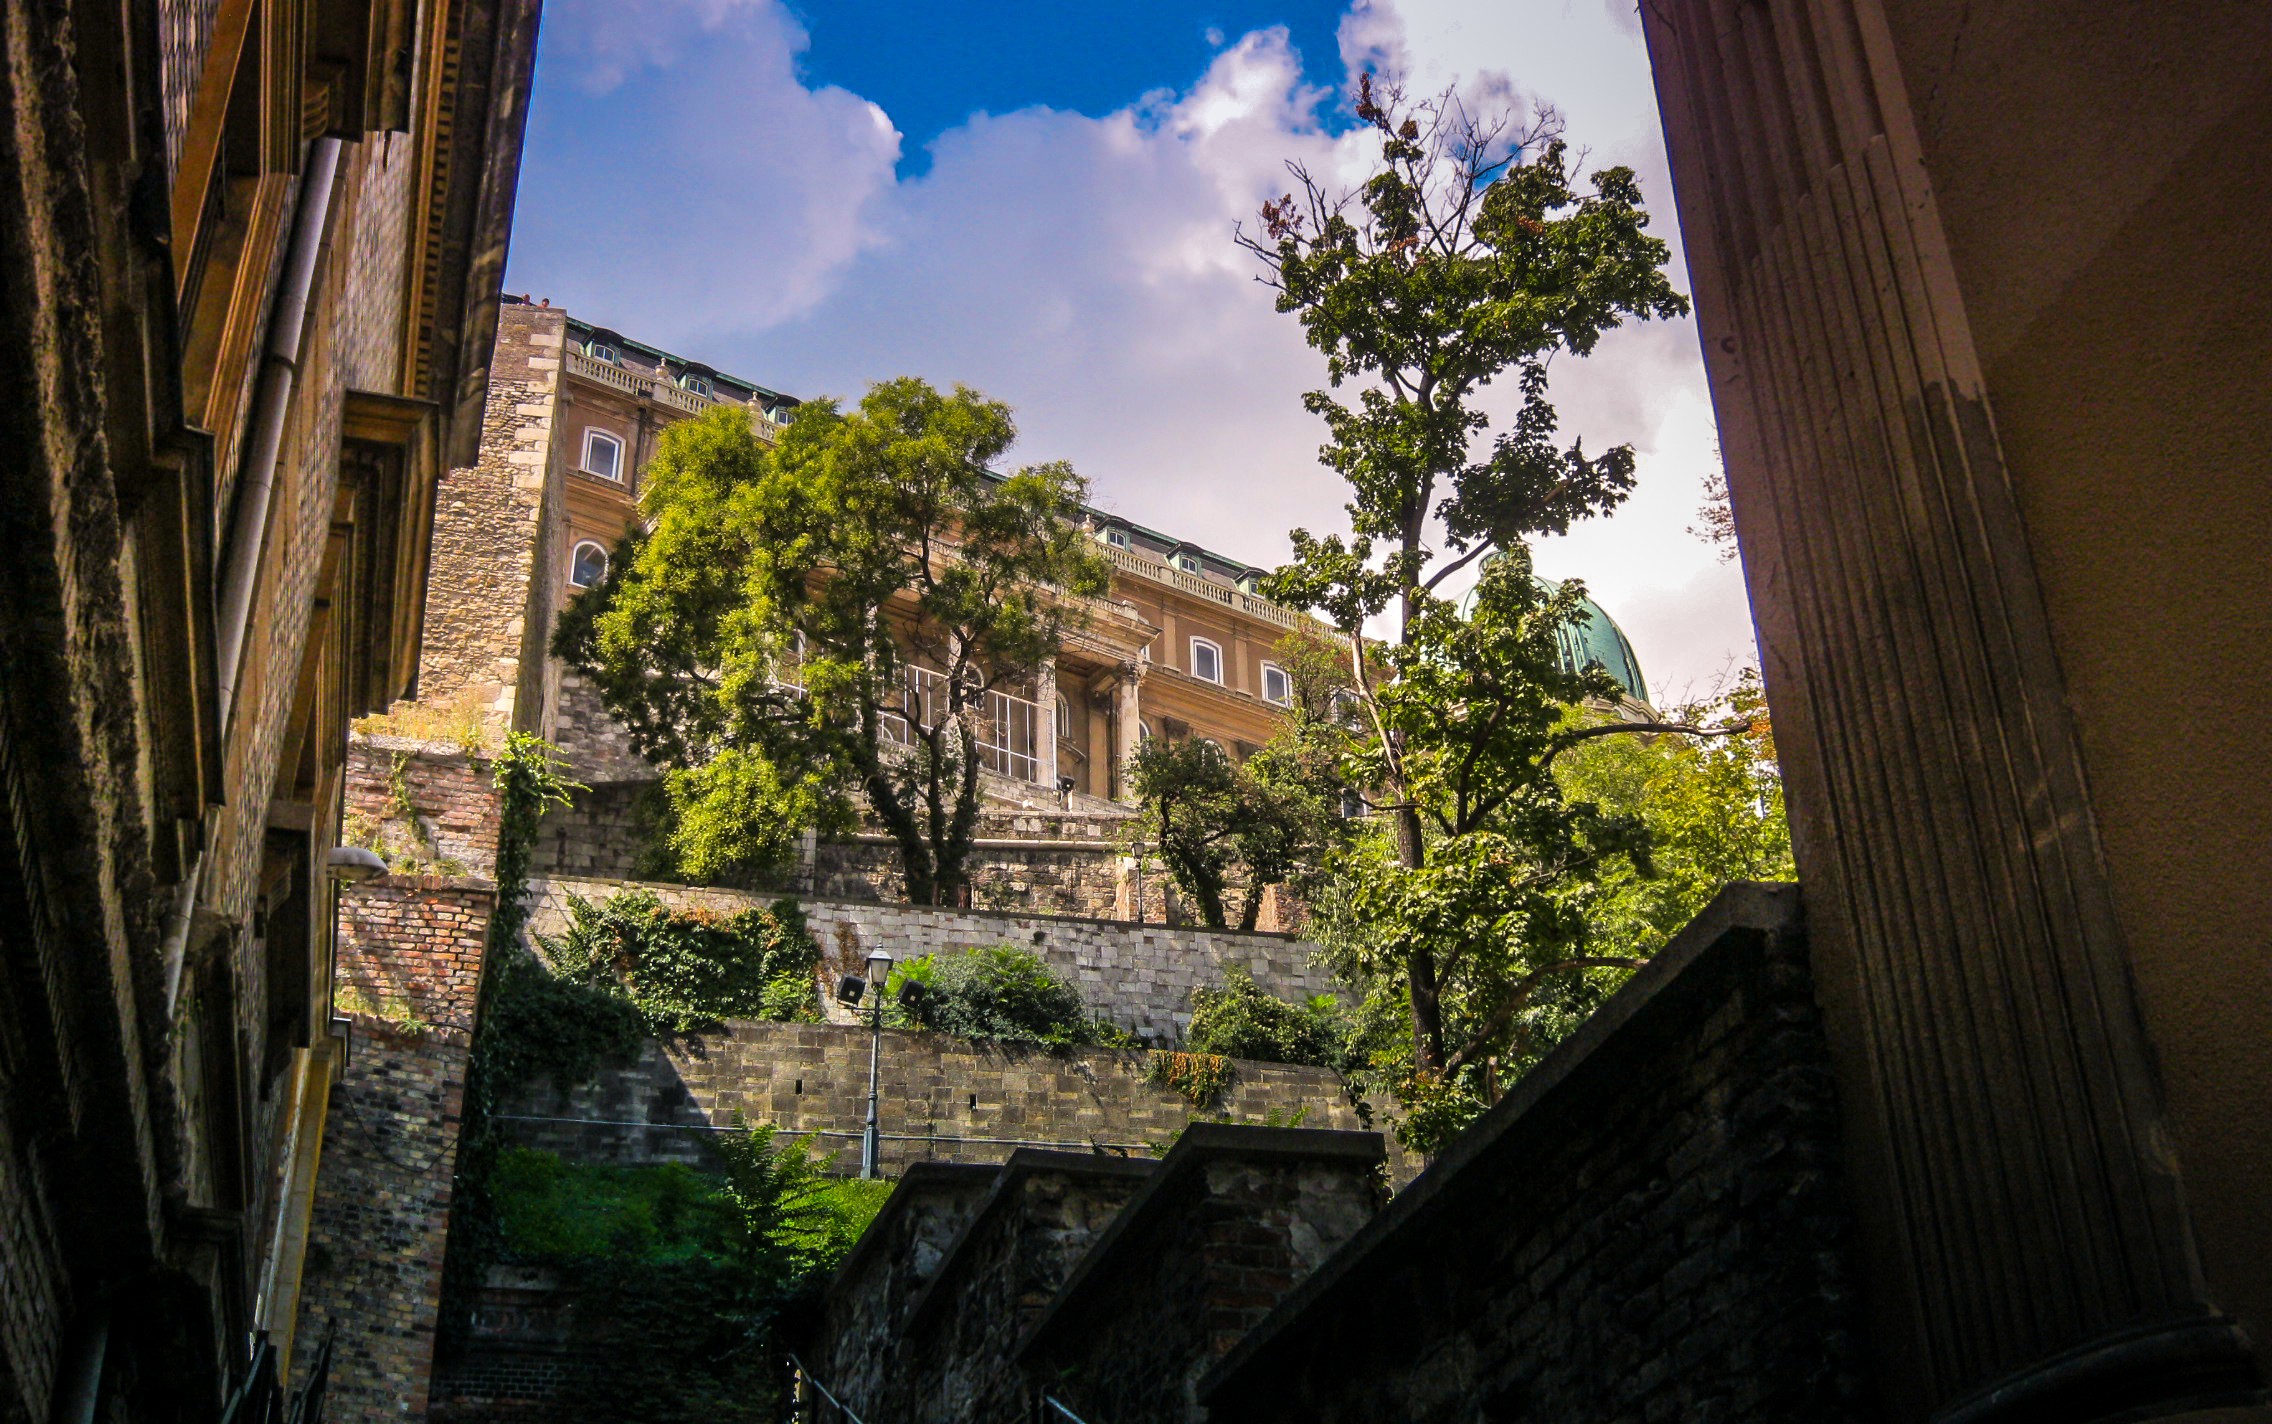
architecture, skyline, house, town, building, alley, city, urban, wall, cityscape, downtown, travel, village, europe, castle, tourism, waterway, capital, buildings, ruins, buda, budapest, hungary, estate, landmarks, urban area